Bates College

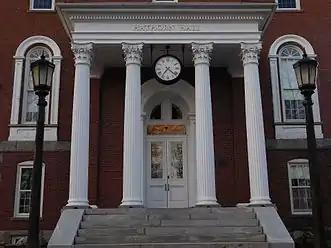
Entrance to Hathorn Hall in 2015

Bates College has been the site of landmark experiments and academic movements. In chemistry, the college has played an important role in shaping ideas about inorganic chemistry and is considered the birthplace of inorganic photochemistry as its early manifestations were started at the college by 1943 alumnus George Hammond who was later dubbed "the father of the movement". Hammond would go on to invent Hammond's postulate, revolutionizing activation levels in chemical compounds. In physics, 1974 alumnus Steven Girvin credited his time at the college as pivotal in his development of the fractional quantum Hall effect, now a pillar in Hall conductance. During the development and production of the first nuclear weapons during World War II, two students researching nuclear chemistry at the college were hired by the United States Army Corps of Engineers as part of the first Manhattan project scientific team.